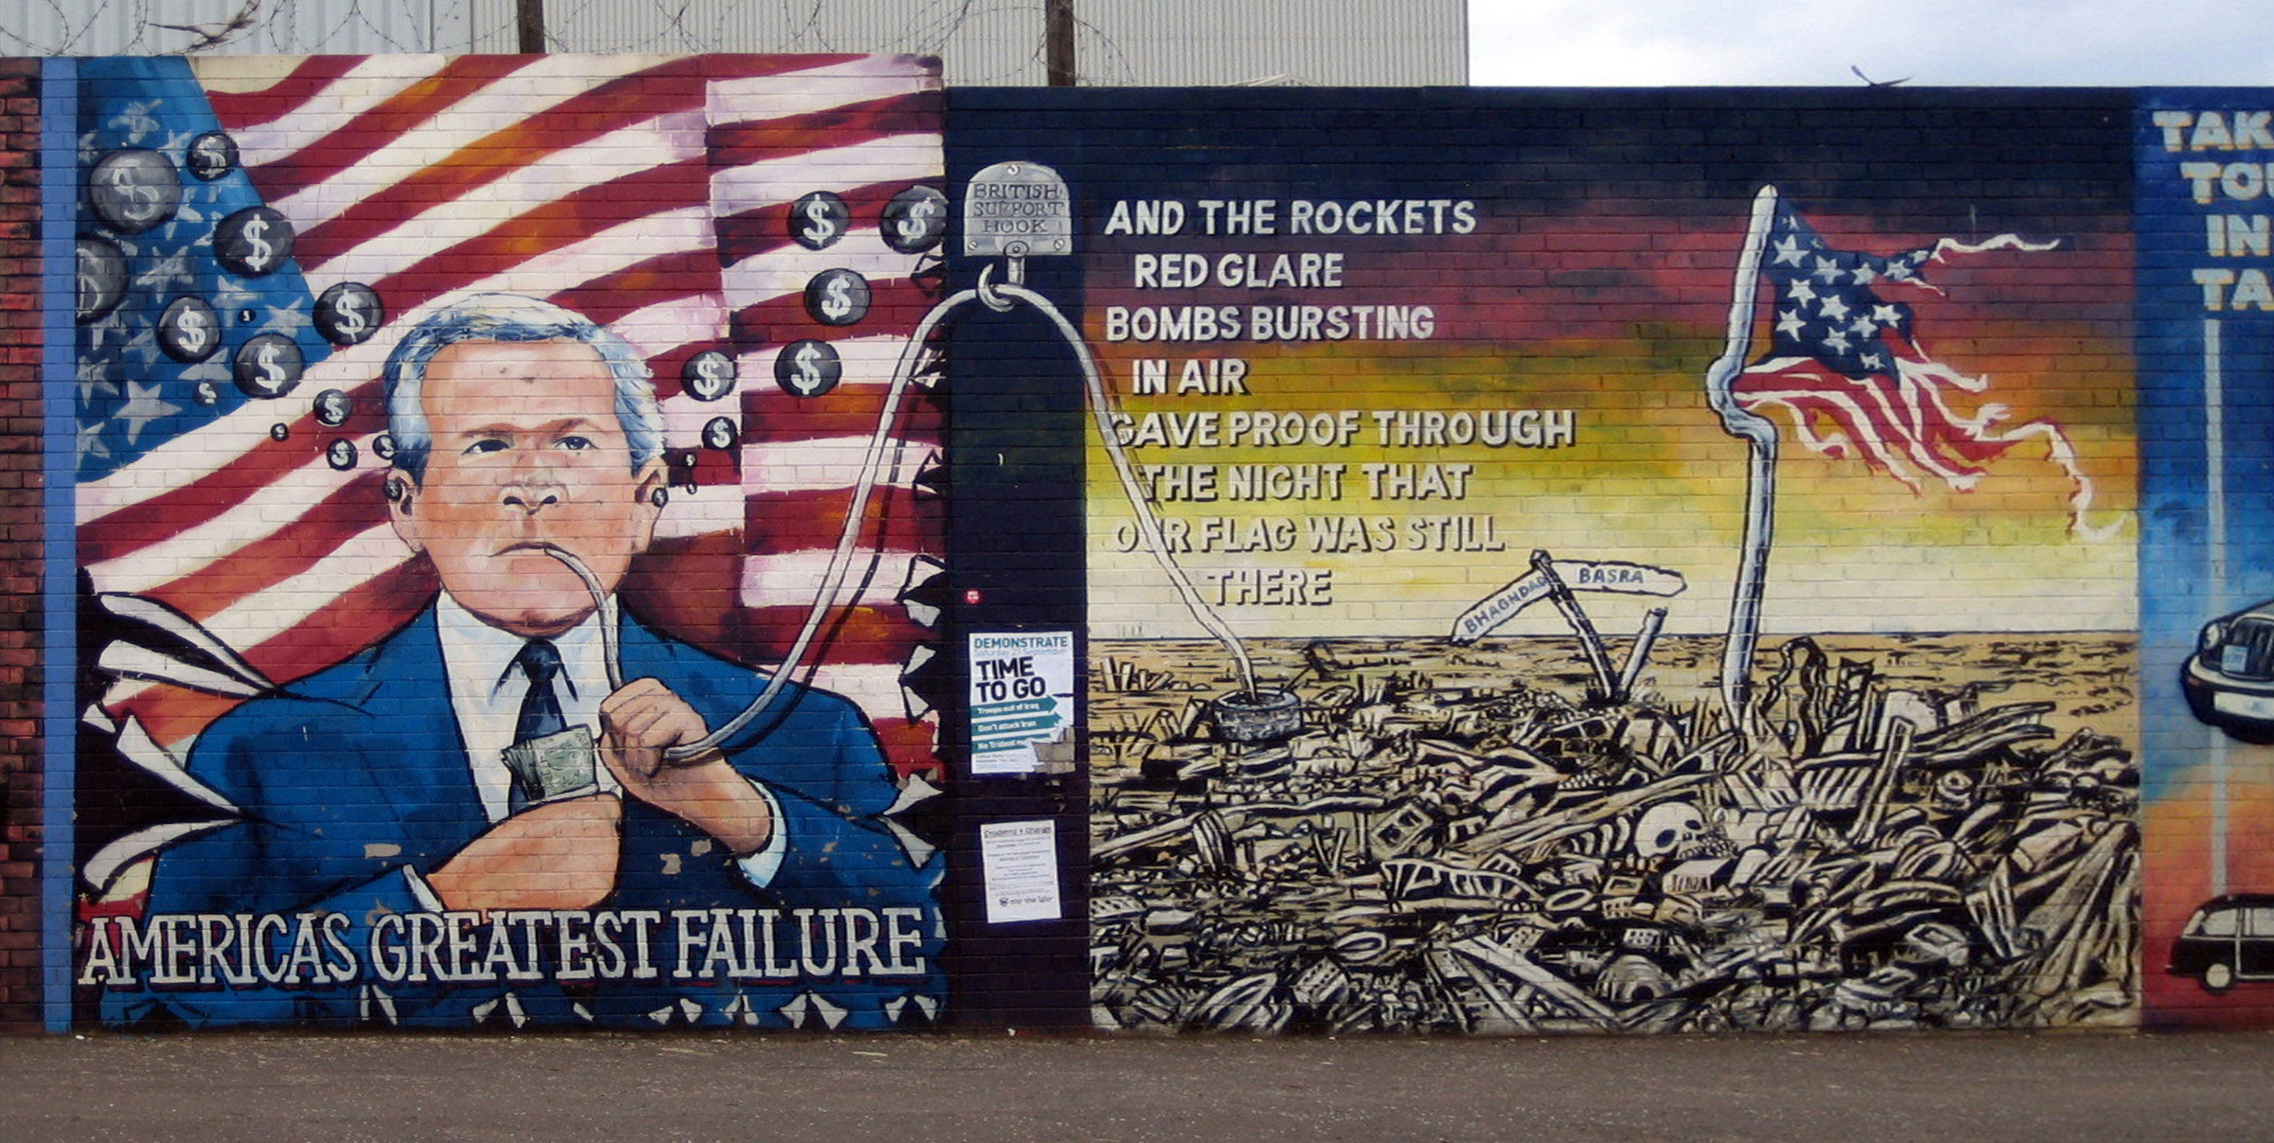
advertising, europe, graffiti, uk, creativecommons, art, stock, mural, ccby, 2d, carloszgz, muralpainting, cmstoolsphotoring, freeculturalworks, openlicense, freepictures, europa, britishisles, unitedkingdom, reinounido, royaumeuni, notags, belfast, irlande, northireland, irlandadelnorte, irlandedunord, iraq, georgebush, irak